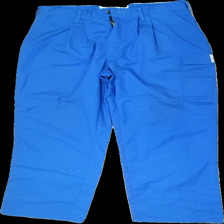
View: front
Type: Trousers
Category: Ladies
Brand: Not in the list
Brand text on label: Fristad
Colors: Blue
Material: 59% polyester, 41% cotton
Cut: Regular
Size: 40
Season: All
Stains: Minor
Smell: Minor
Price range: 50-100
Recommended usage: Export
Comment: Slight detergent scent